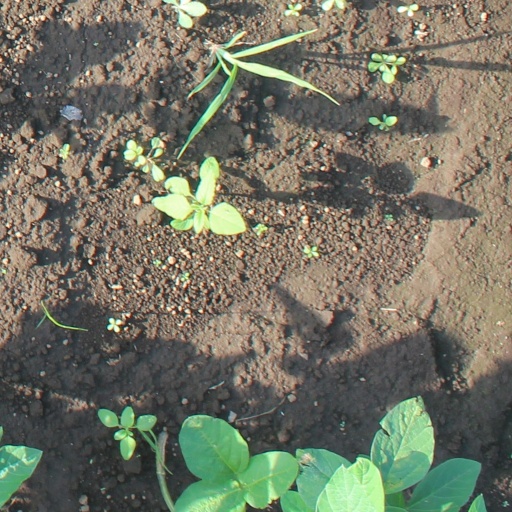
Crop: soybean